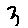
Label: 3